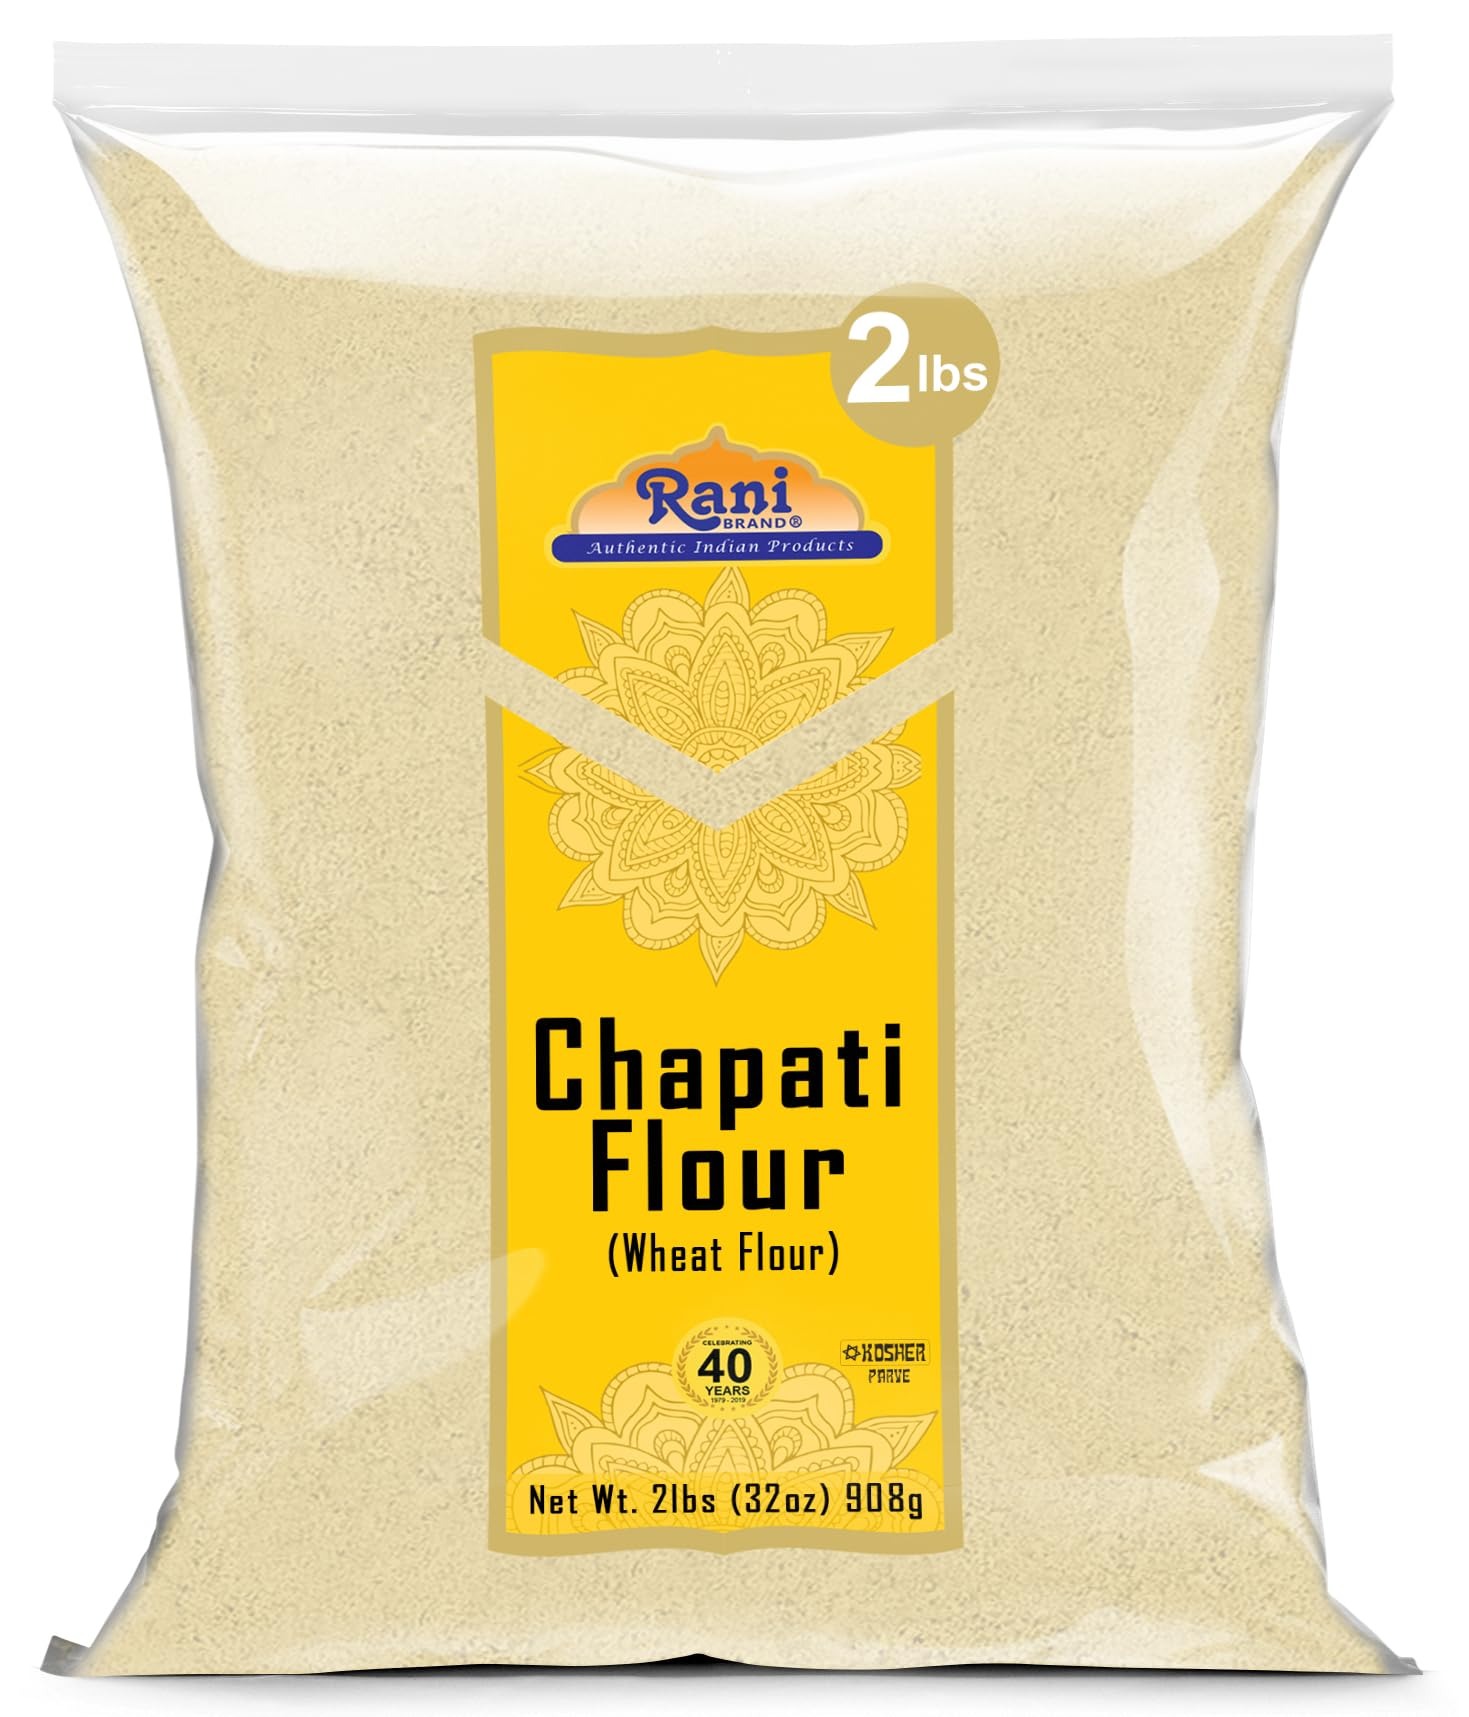
Item Name: Rani Chapati Flour (100% Pure Whole Wheat Atta), For Making Roti & Indian Breads 32oz (2lbs) 908g ~ All Natural | Vegan | No Salt or Colors | NON-GMO | Kosher | Indian Origin
Bullet Point 1: You'll LOVE our Chapati Flour (Chakki Atta) by Rani Brand--Here's Why:
Bullet Point 2: 🌾Now KOSHER! 100% Natural, No preservatives, Non-GMO, PREMIUM Gourmet Food Grade Flour.
Bullet Point 3: 🌾Commonly used to make roti's (Indian Tortillas) puri & parathas. Staple breads for curries & lentil soups
Bullet Point 4: 🌾Rani is a USA based company selling spices for over 40 years, buy with confidence!
Bullet Point 5: 🌾Net Wt. 32oz (2lbs) 908g, Authentic flour, Product of India
Product Description: Atta is a whole wheat flour that is made from durum wheat. Is the perfect flour to use when making roti (the Indian "tortilla", as well as other doughs like chappati, paratha and puri. It is ground in stone mills called chakki and has an authentic taste and texture. <br><br> It is a basic in many homes, but there are so many different brands on the market that it can be difficult to choose which might be the best for you and your family. Some are organic, some are gluten free, and some contain extra ingredients. Different ingredients and textures can create slightly different rotis, so it is important to know what you are buying.
Value: 32.0
Unit: Ounce

Price: 10.49